The Christ Myth

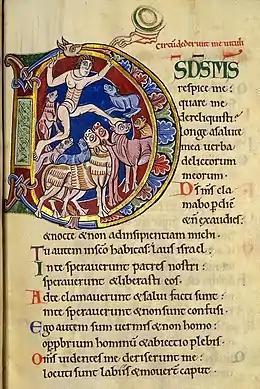
"Psalm 22:1–8" in St. Albans Psalter – "DS DS MS" mean "Deus, Deus meus", first words in Latin Vulgate

The mythic-symbolic interpretation of the gospels "sees" in Isaiah 53 "the germ-cell of the story of Jesus", the starting-point of all that is related of him, the solid nucleus round which all the rest has crystallised. The prophet deals with the "Servant of Jahveh", who voluntarily submits to suffering in order to expiate the sin and guilt of the people. [emphasis added]